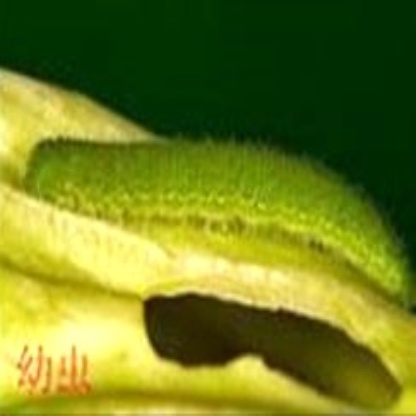
Nhãn: Sâu cuốn lá lớn ( Rice skipper)